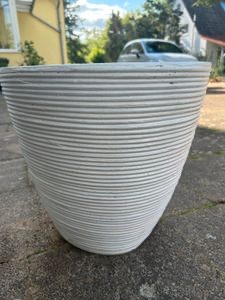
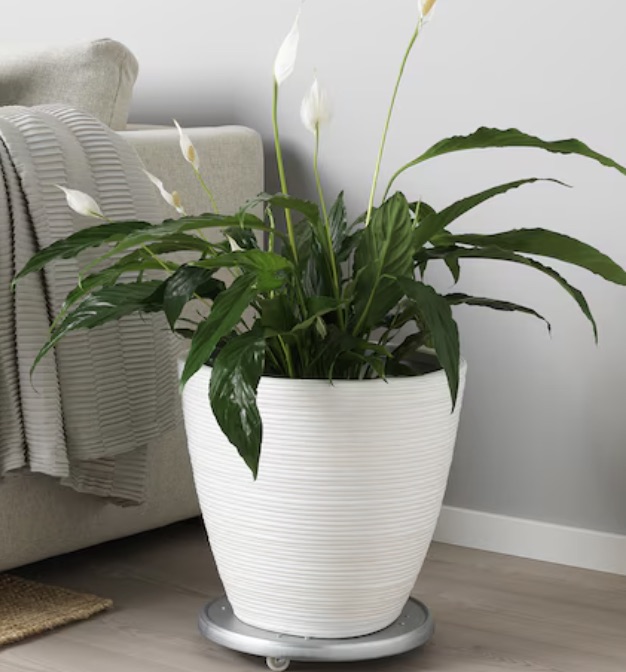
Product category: misc
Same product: yes